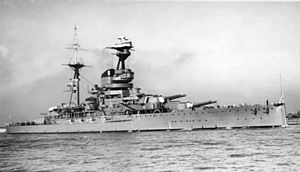
Bombardementet af luftskibsbasen i Tønder / Angrebet 19. juli 1918
Følgeskibet slagkrydseren HMS Resolution
Bombardementet af luftskibsbasen i Tønder i det daværende tyske kejserrige udførtes den 19. juli 1918 om morgenen af syv Sopwith Camel enkeltsædede biplan jagerfly, hver lastet med to 22,7 kg bomber. Flyene afsendtes i 2 bølger fra det britiske hangarskib HMS Furious ca. 130 km nord for Tønder og 30 km vest for Lyngvig Fyr.